A Fine Madness

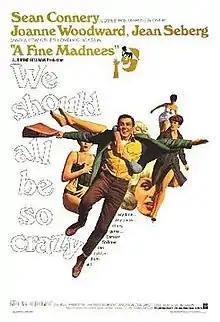
Original theatrical poster

A Fine Madness is a 1966 American Technicolor comedy-drama film directed by Irvin Kershner, based on the 1964 novel of the same name by Elliott Baker. It tells the story of Samson Shillitoe, a frustrated poet unable to finish a grand tome. It stars Sean Connery (in the midst of his James Bond roles), Joanne Woodward, Jean Seberg, Patrick O'Neal and Clive Revill.